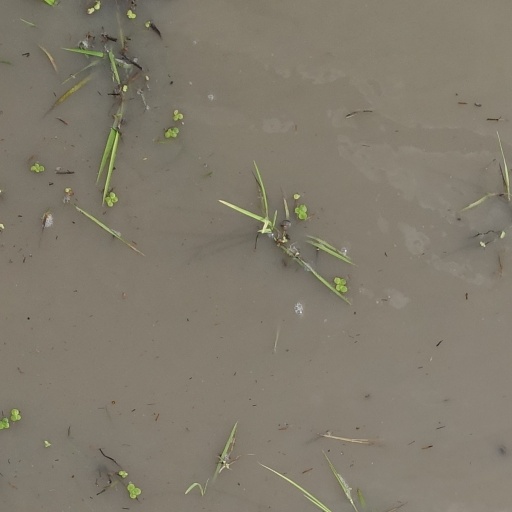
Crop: rice